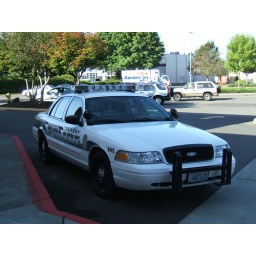
Lacey Washington Police squad car outside dollar tree in Lacey